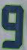
Number: 9